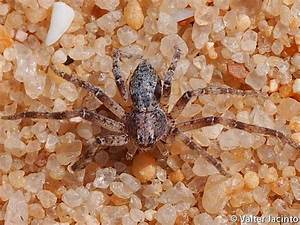
Label: spider